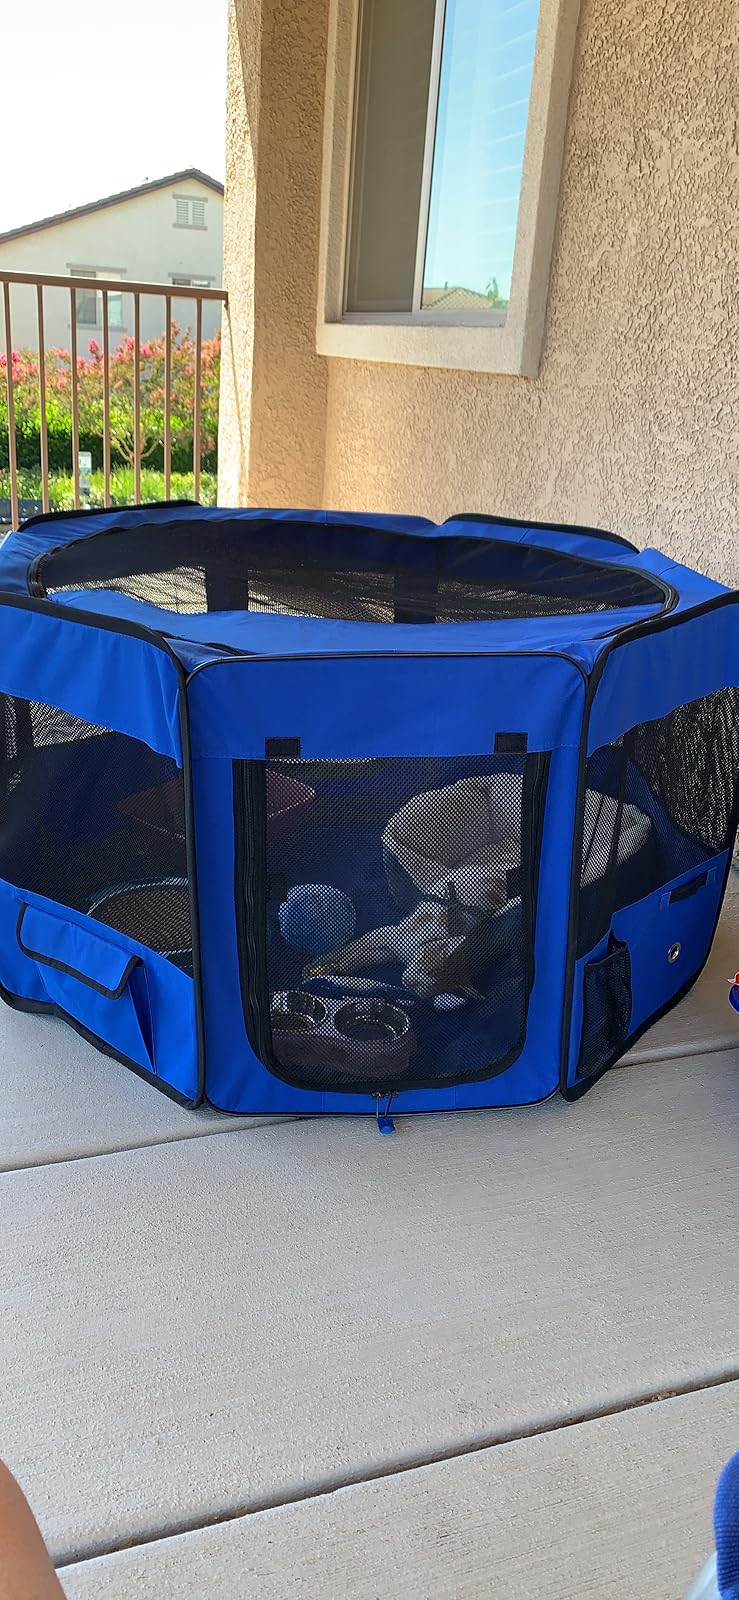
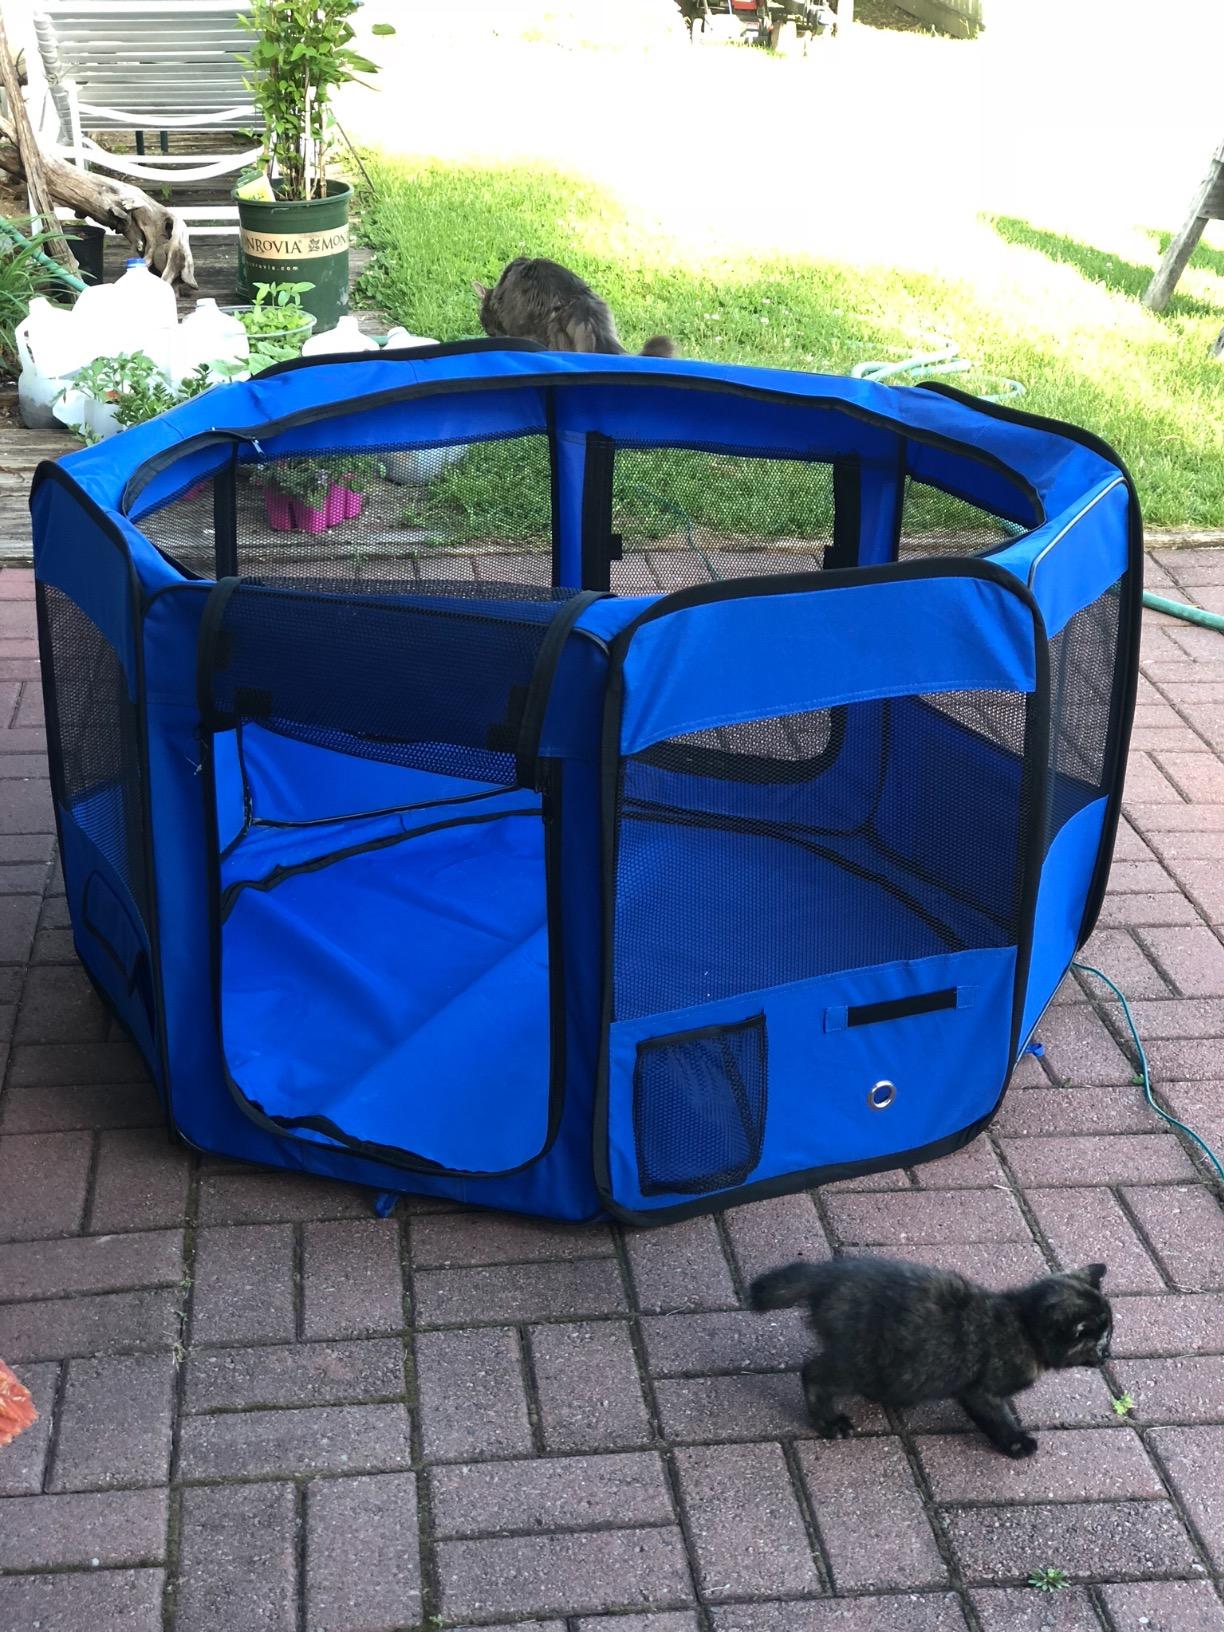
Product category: items_kennel
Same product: yes